Israeli Ground Forces

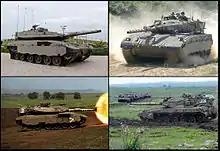
Merkava – Israeli main battle tank, with 4 generations

The Ground Forces possess various domestic and foreign weapons and computer systems. Some equipment is from the United States, modified for IDF use, such as the M4A1 and M16 assault rifles, the M24 SWS 7.62 mm bolt action sniper rifle, the SR-25 7.62 mm semi-automatic sniper rifle, and the AH-1 Cobra and AH-64D Apache attack helicopters.